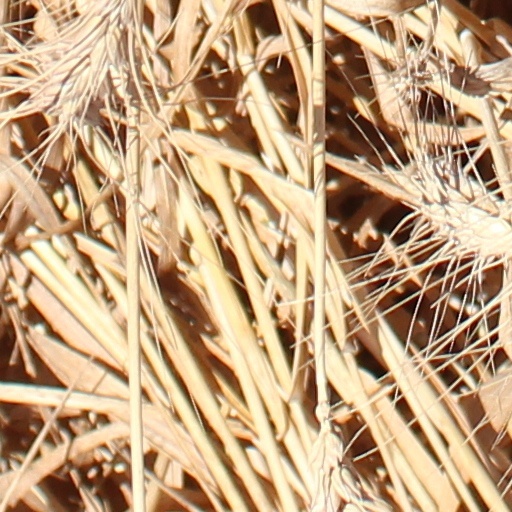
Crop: wheat